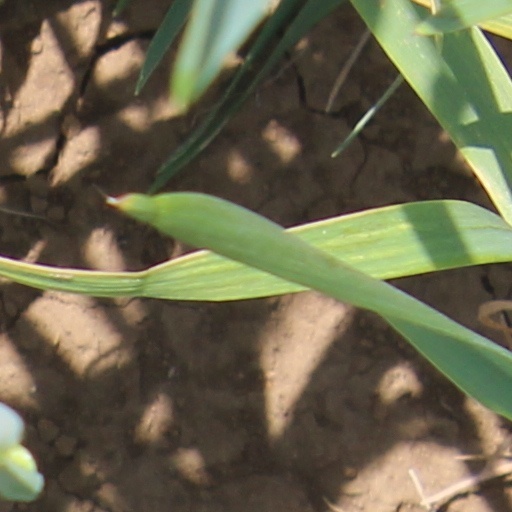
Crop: wheat